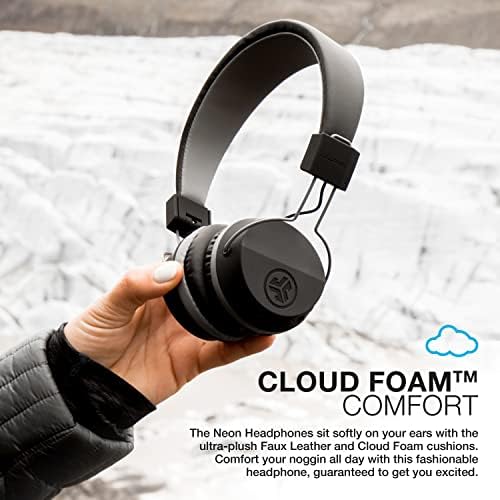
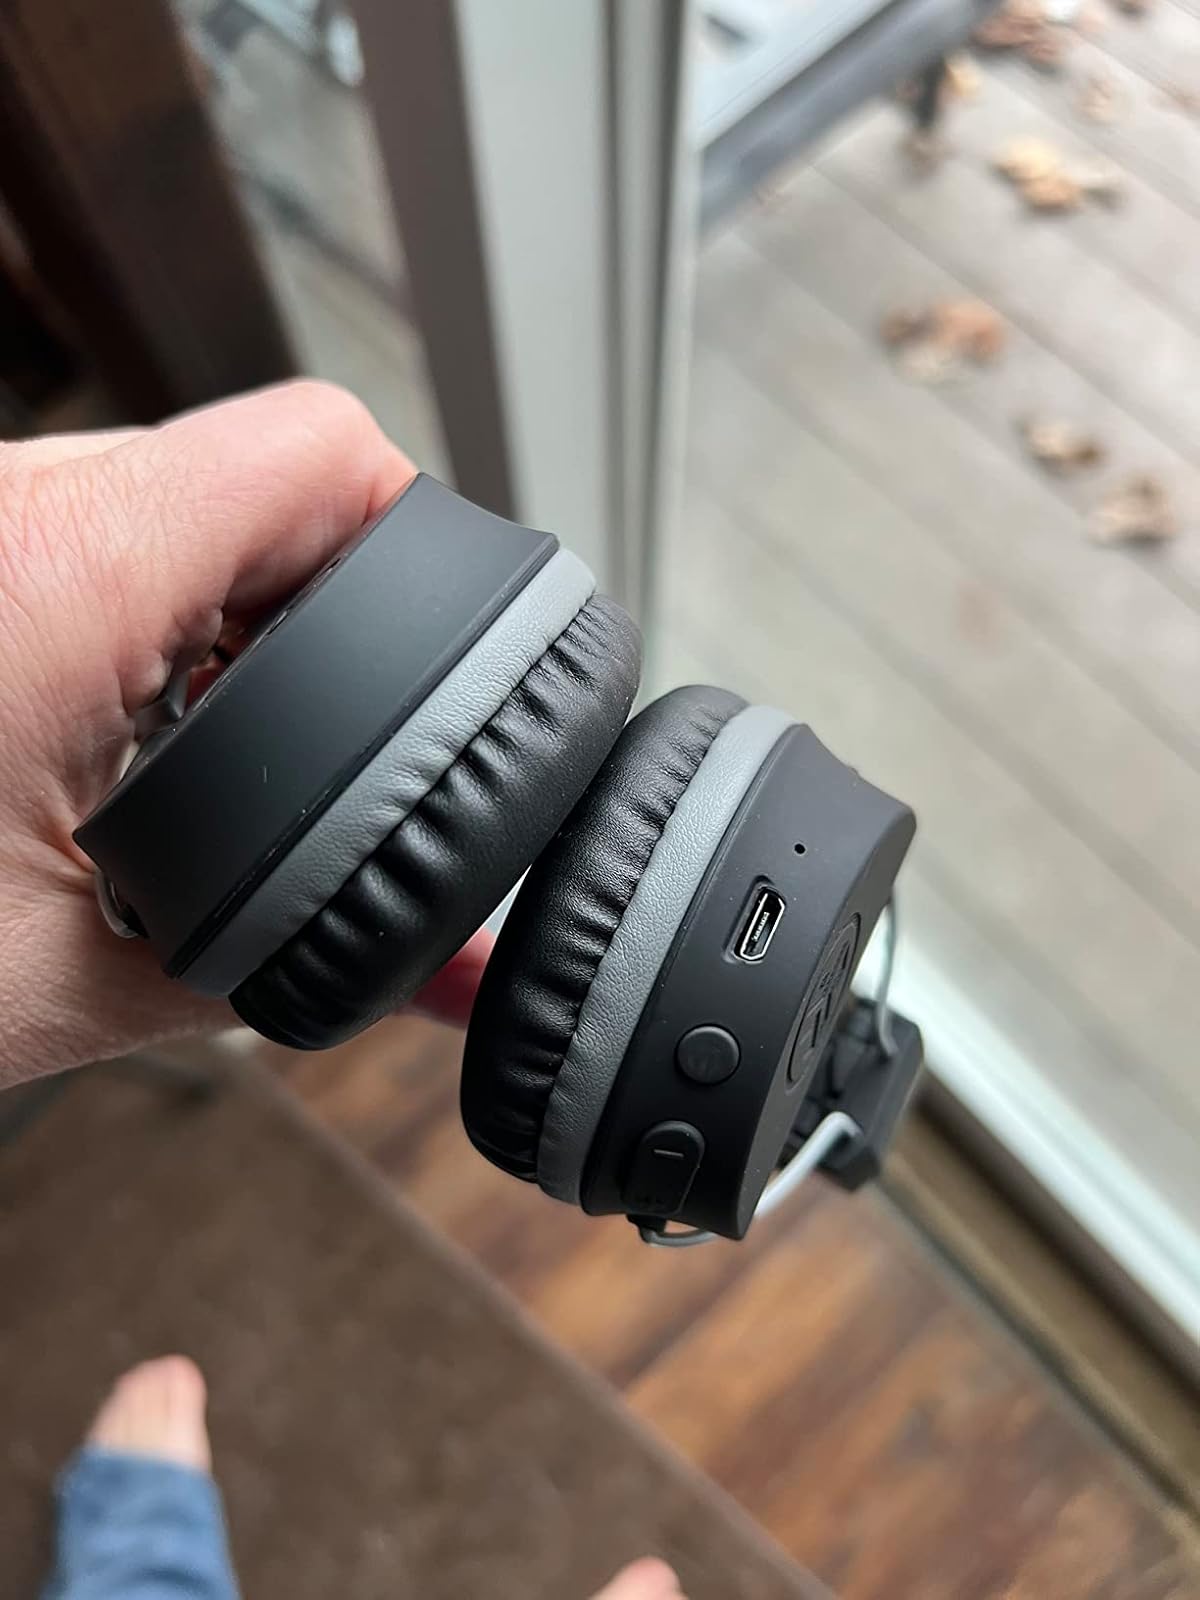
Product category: headphones
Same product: yes